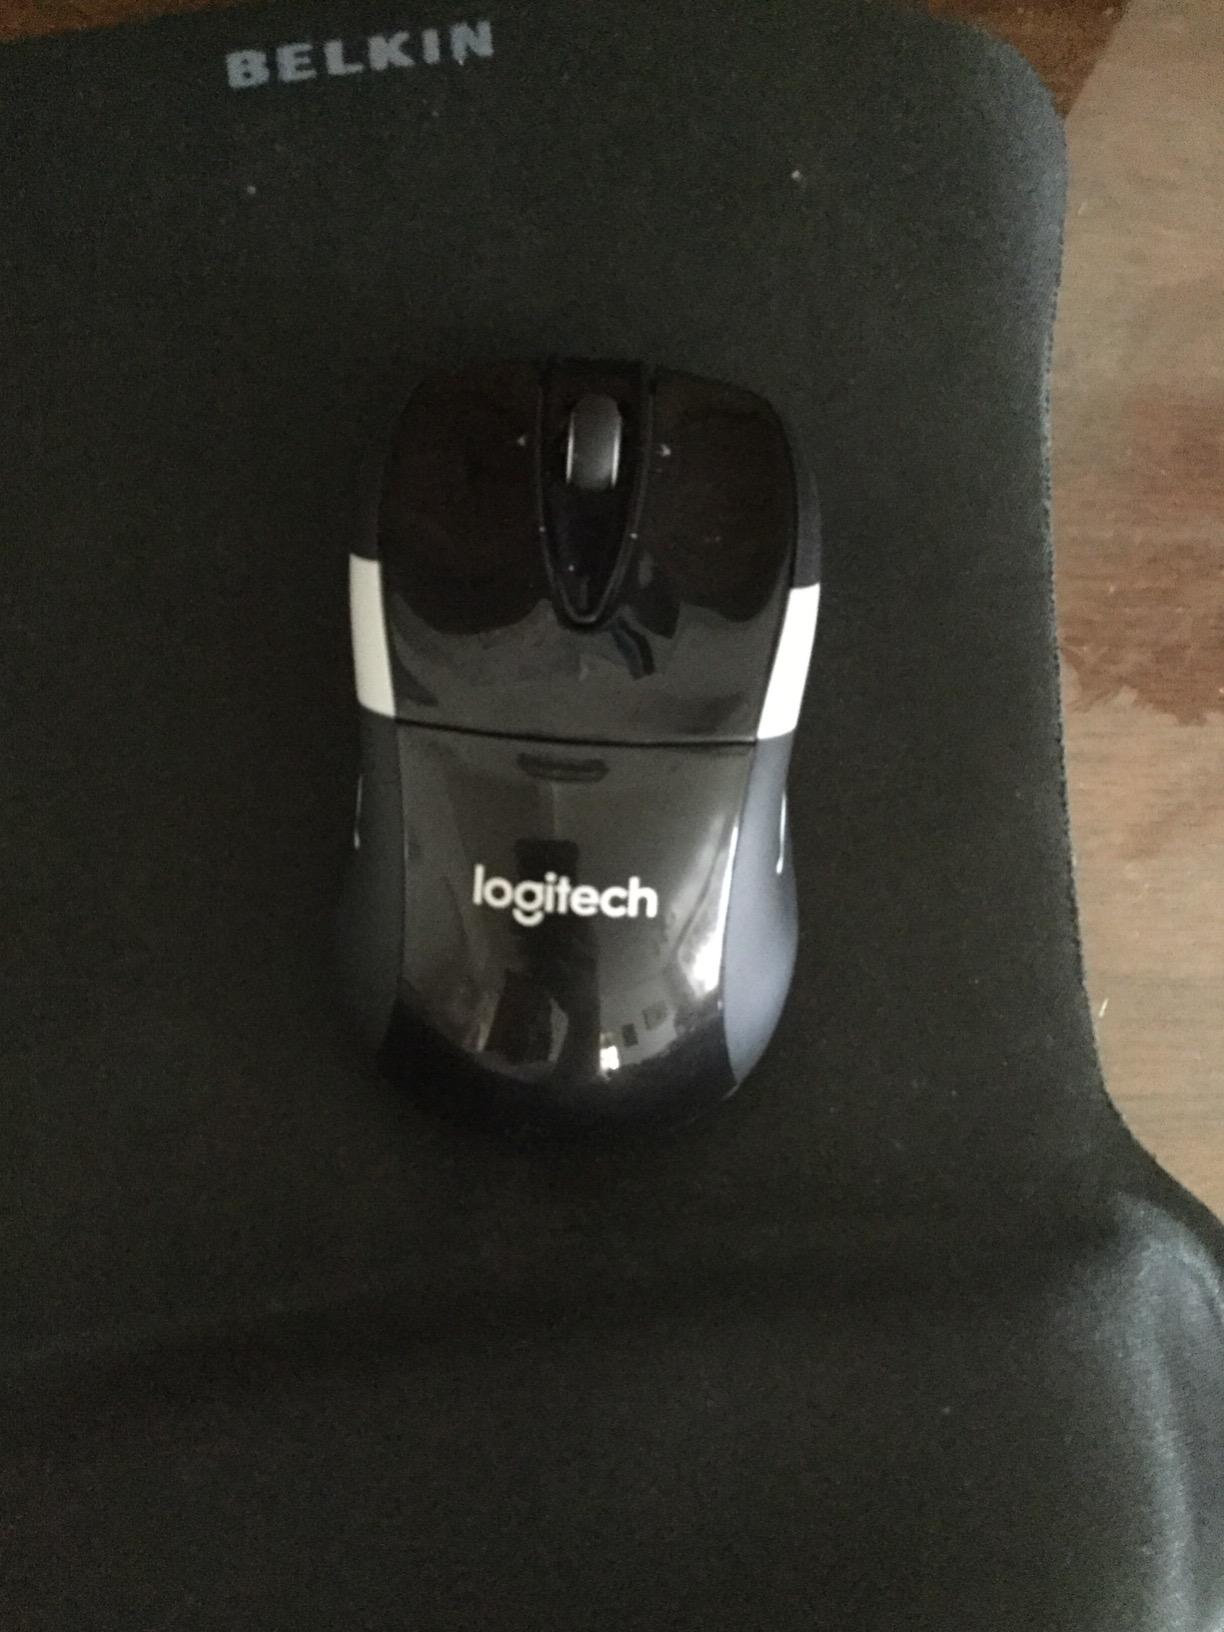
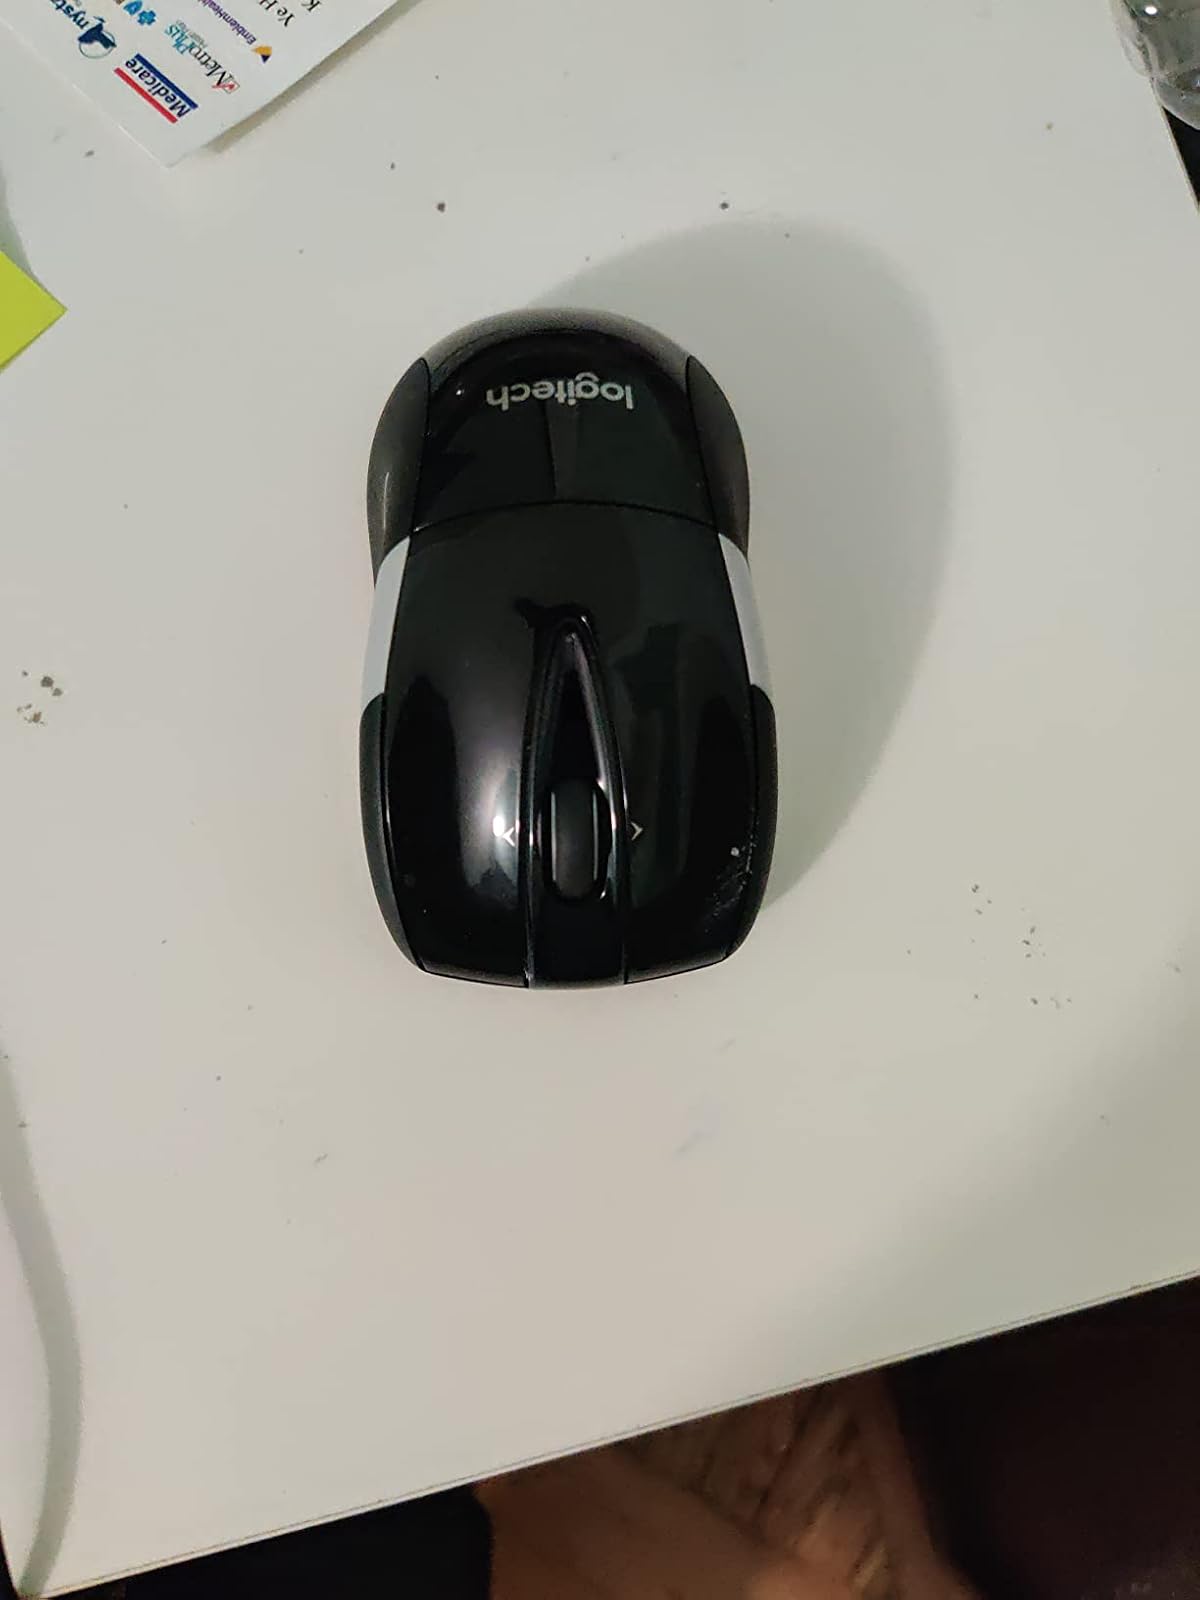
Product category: mouse
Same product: yes